William T. Ogden House

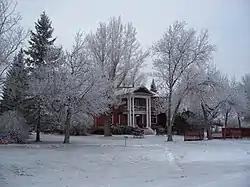
William T. Ogden House

William T. Ogden House is a historic Neo-Classical Georgian style brick mansion located on in Stirling, Alberta, Canada. Construction of the house began in 1910 and was finished in 1919 by William T. Ogden. The house has been a rooming house, pool hall and a dance studio, and in 1934 it became a temporary school for grades 1 through 4 due after the local school was affected by fire. This home is actually mentioned in village records as thought to be haunted as far back as the 1950s. Every Halloween, the owners conduct Stirling Haunted Mansion tours, making it the largest haunted house in Southern Alberta. The Santa Claus Mansion event is held there each December in conjunction with a Christmas lights tour. A gauge mini railroad, the Lost Frontier Mini-Railway, winds its way around the estate.